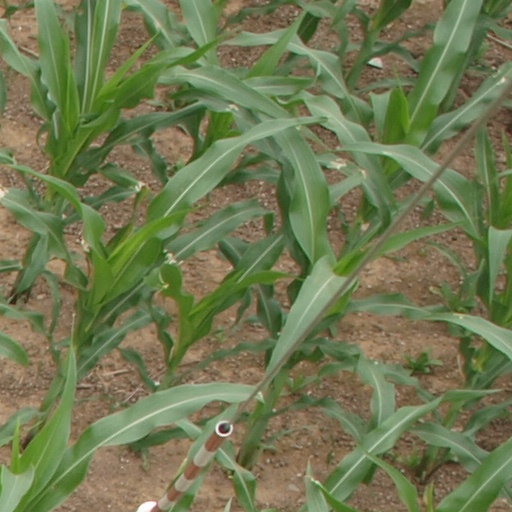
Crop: maize; corn